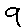
Label: 9